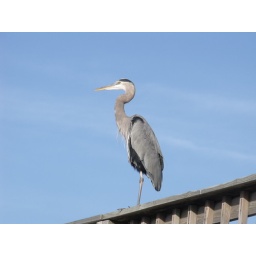
great blue heron against the glorious blue sky